Frank L. Anders

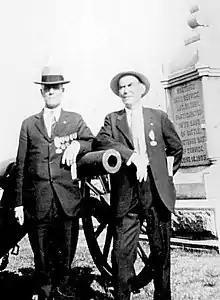
Anders (left) and Peter H. Quinn (right) at Gettysburg

On May 13, 1899, Anders was one of 11 men later awarded the medal for actions which took place against the Philippine rebels / freedom fighters for the independence of their declared Philippine Republic. These men, part of Young's Scouts, caused 300 members of the enemy to retreat before their sudden charge. Anders' medal was officially awarded on March 3, 1906.